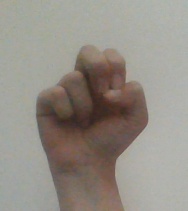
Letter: gaaf